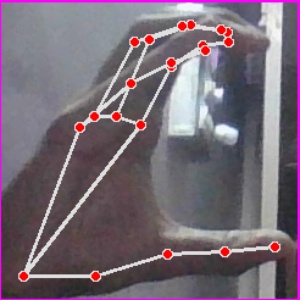
अक्षर: ऋ